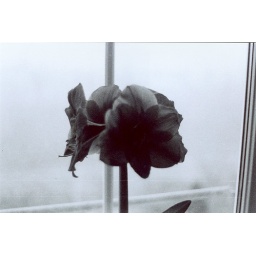
flower in black